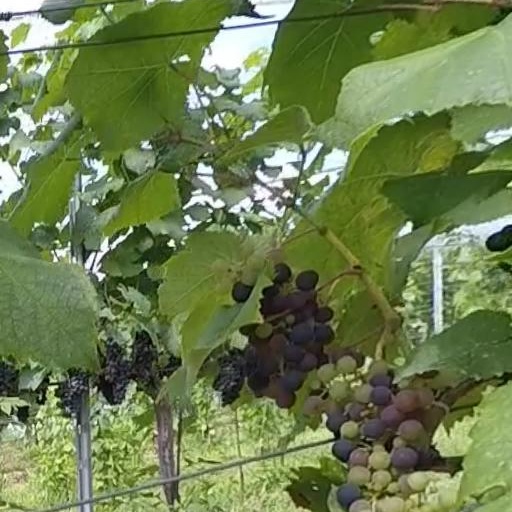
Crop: grape